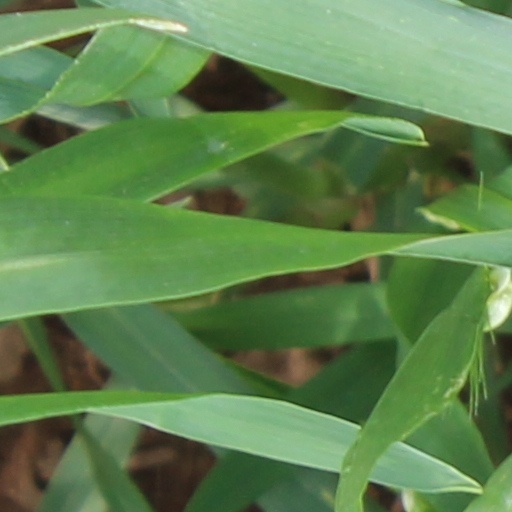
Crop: wheat